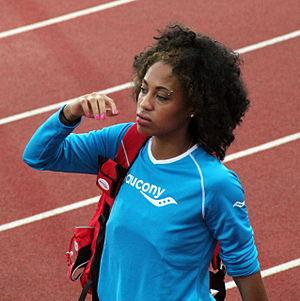
Queen Claye est une athlète américaine spécialiste du 100 mètres haies et du 400 mètres haies.